William Carrigan

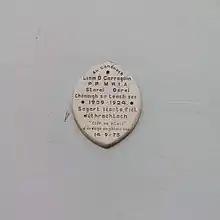
Plaque to Carrigan in Durrow

Carrigan was created D.D. by the Pope in 1907. He was appointed parish priest of Durrow, County Laois in 1911. He continued to write and collect material; a further volume was planned but was never published. His unpublished works are preserved in the Diocesan Archives in St Kieran's College. Canon Carrigan died on 12 December 1924 as a result of contracting influenza.